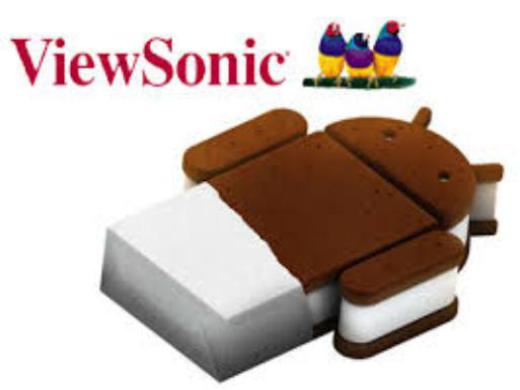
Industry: Electronic